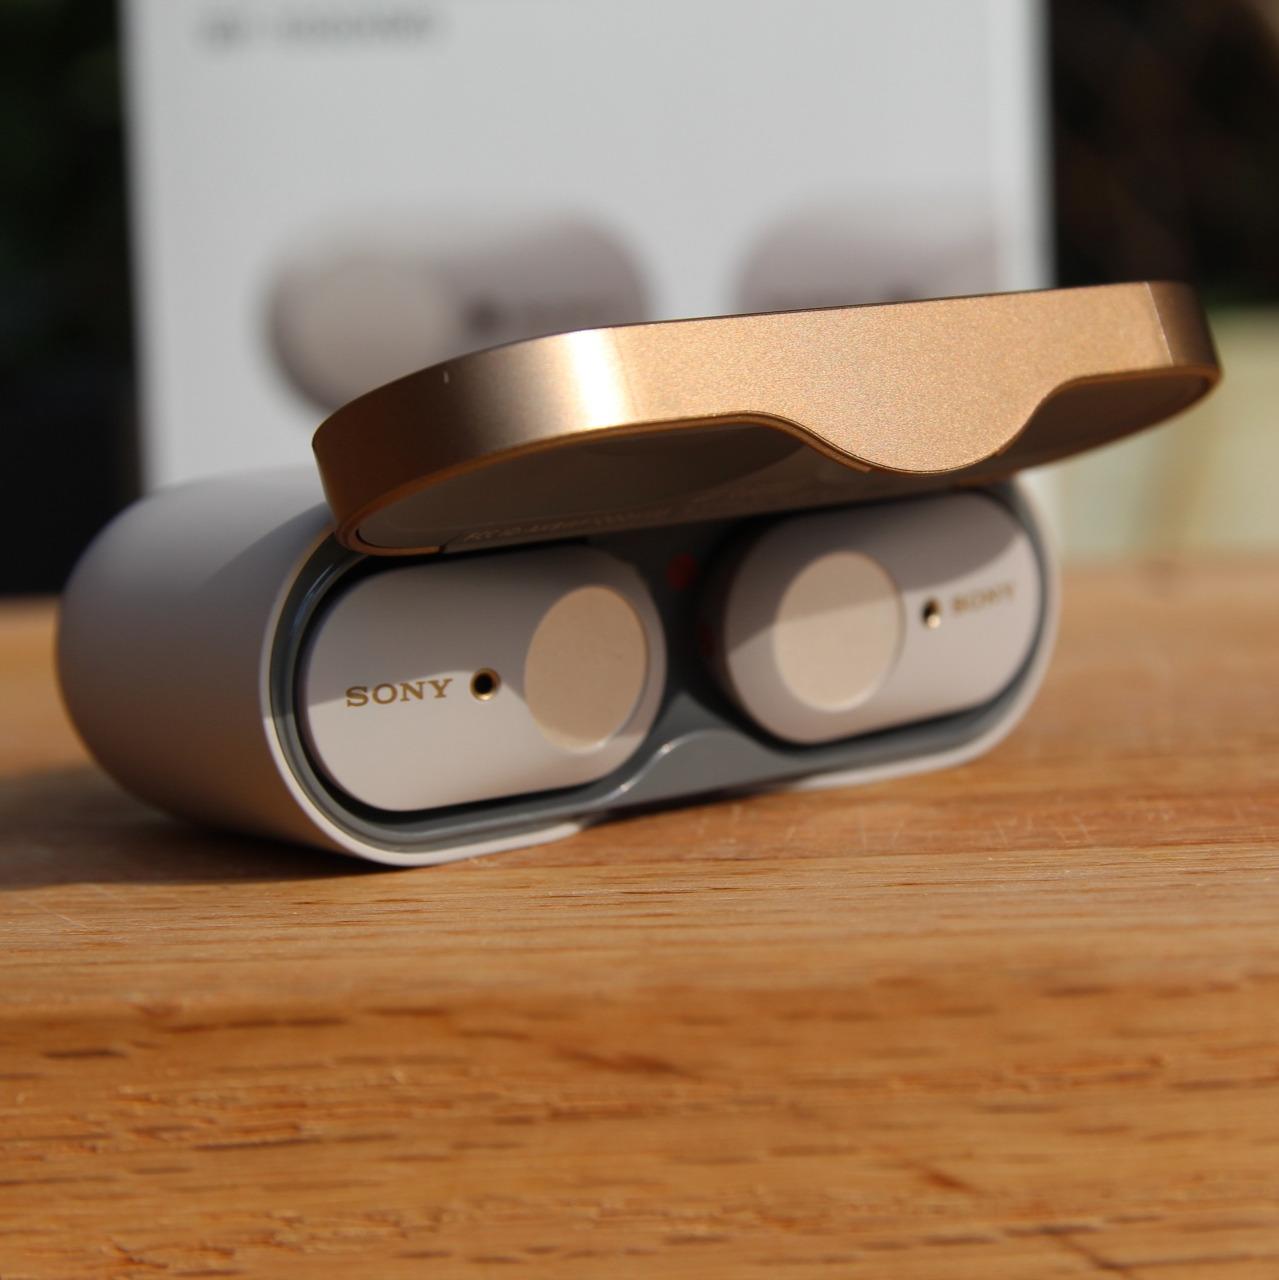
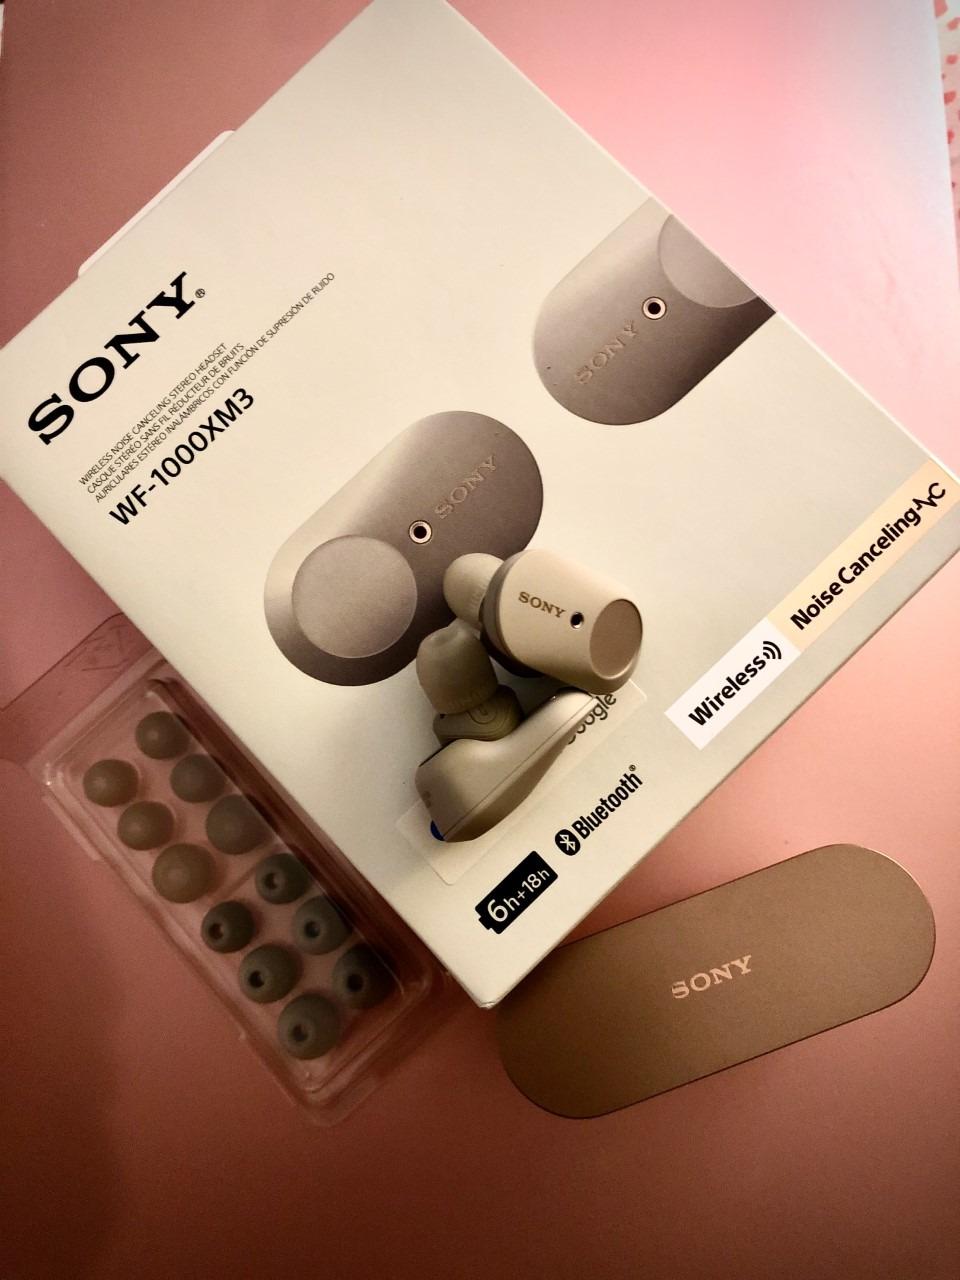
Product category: earbuds
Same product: yes